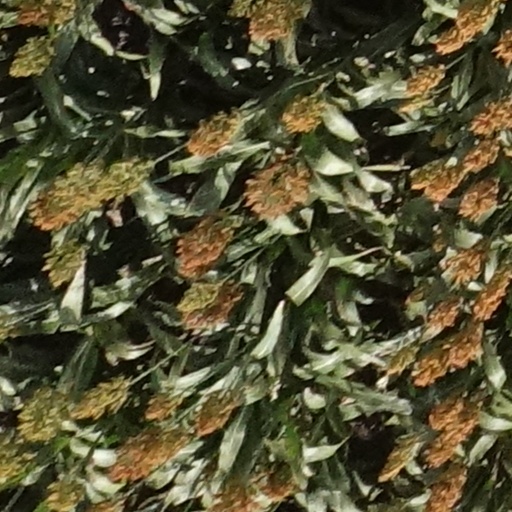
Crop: sorghum